Hoodoo (spirituality)

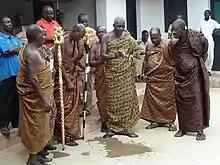
In Hoodoo, the pouring of libations is an African practice.

Gullah Jack, who was born in Angola, maintained his Central African spiritual practices. Gullah Jack was known to carry a mojo bag with him at all times for his spiritual protection. For the enslaved people's spiritual protection, Gullah Jack gave them rootwork instructions for a possible slave revolt planned by his co-conspirator Denmark Vesey. Gullah Jack instructed the enslaved to eat a peanut butter-like mash, eat parched cornmeal, and carry crab claws for their protection. The plan was to free those enslaved through armed resistance and conjure. Denmark Vesey and Gullah Jack were unsuccessful because their plan was revealed and stopped. From other historical research and records, Gullah Jack performed a ceremony and made the enslaved eat a half-cooked fowl. One enslaved person said he could not talk about the conspiracy as Jack bound his speech with conjure. According to records, Jack "charmed" enslaved men to join the revolt. Gullah Jack used the spiritual knowledge he had from Angola and made protective charms for other slaves for their spiritual protection.